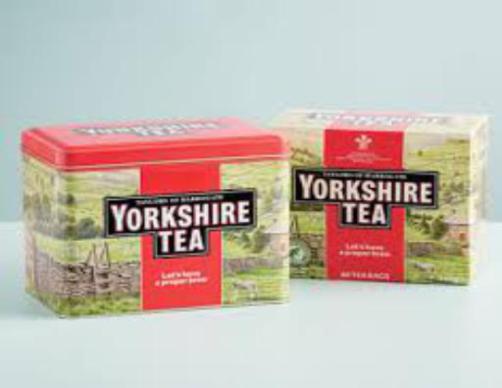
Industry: Food